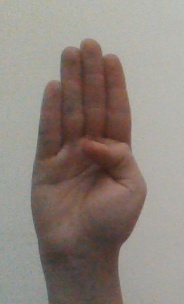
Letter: kaaf